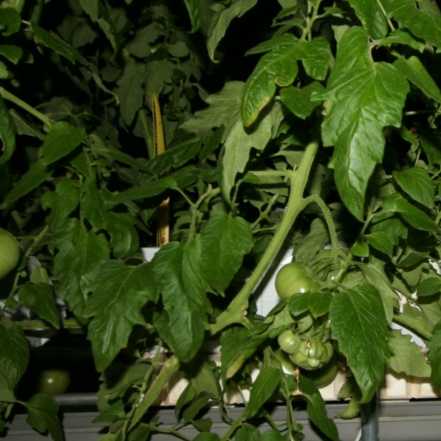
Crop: tomato